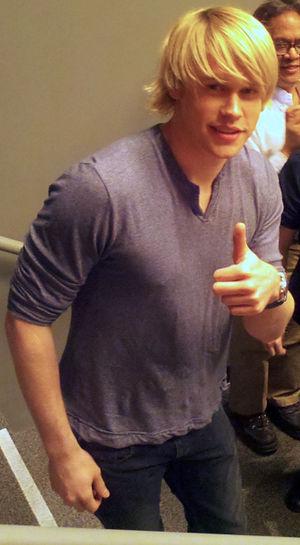
Glee est une série télévisée musicale américaine en 121 épisodes de 44 minutes créée par Ian Brennan, Brad Falchuk et Ryan Murphy et diffusée entre le 19 mai 2009 et le 20 mars 2015 sur le réseau Fox.